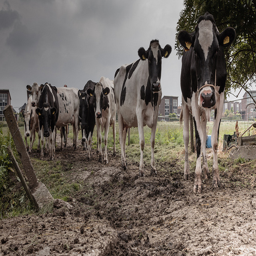
Many dairy cows in a field with buildings in the background.
A group of cows standing in a dirt patch.
The herd of cows is walking through the muddy dirt.
The cows are standing in a pasture by a plow.
Several cows gathered next to each other in the mud.